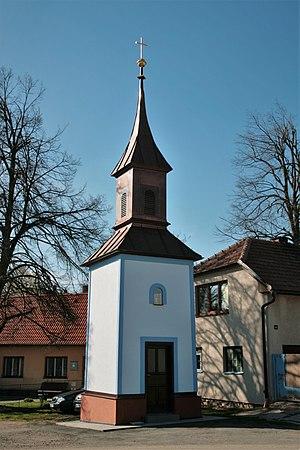
Vratislávka est une commune du district de Brno-Campagne, dans la région de Moravie-du-Sud, en République tchèque. Sa population s'élevait à 100 habitants en 2017.